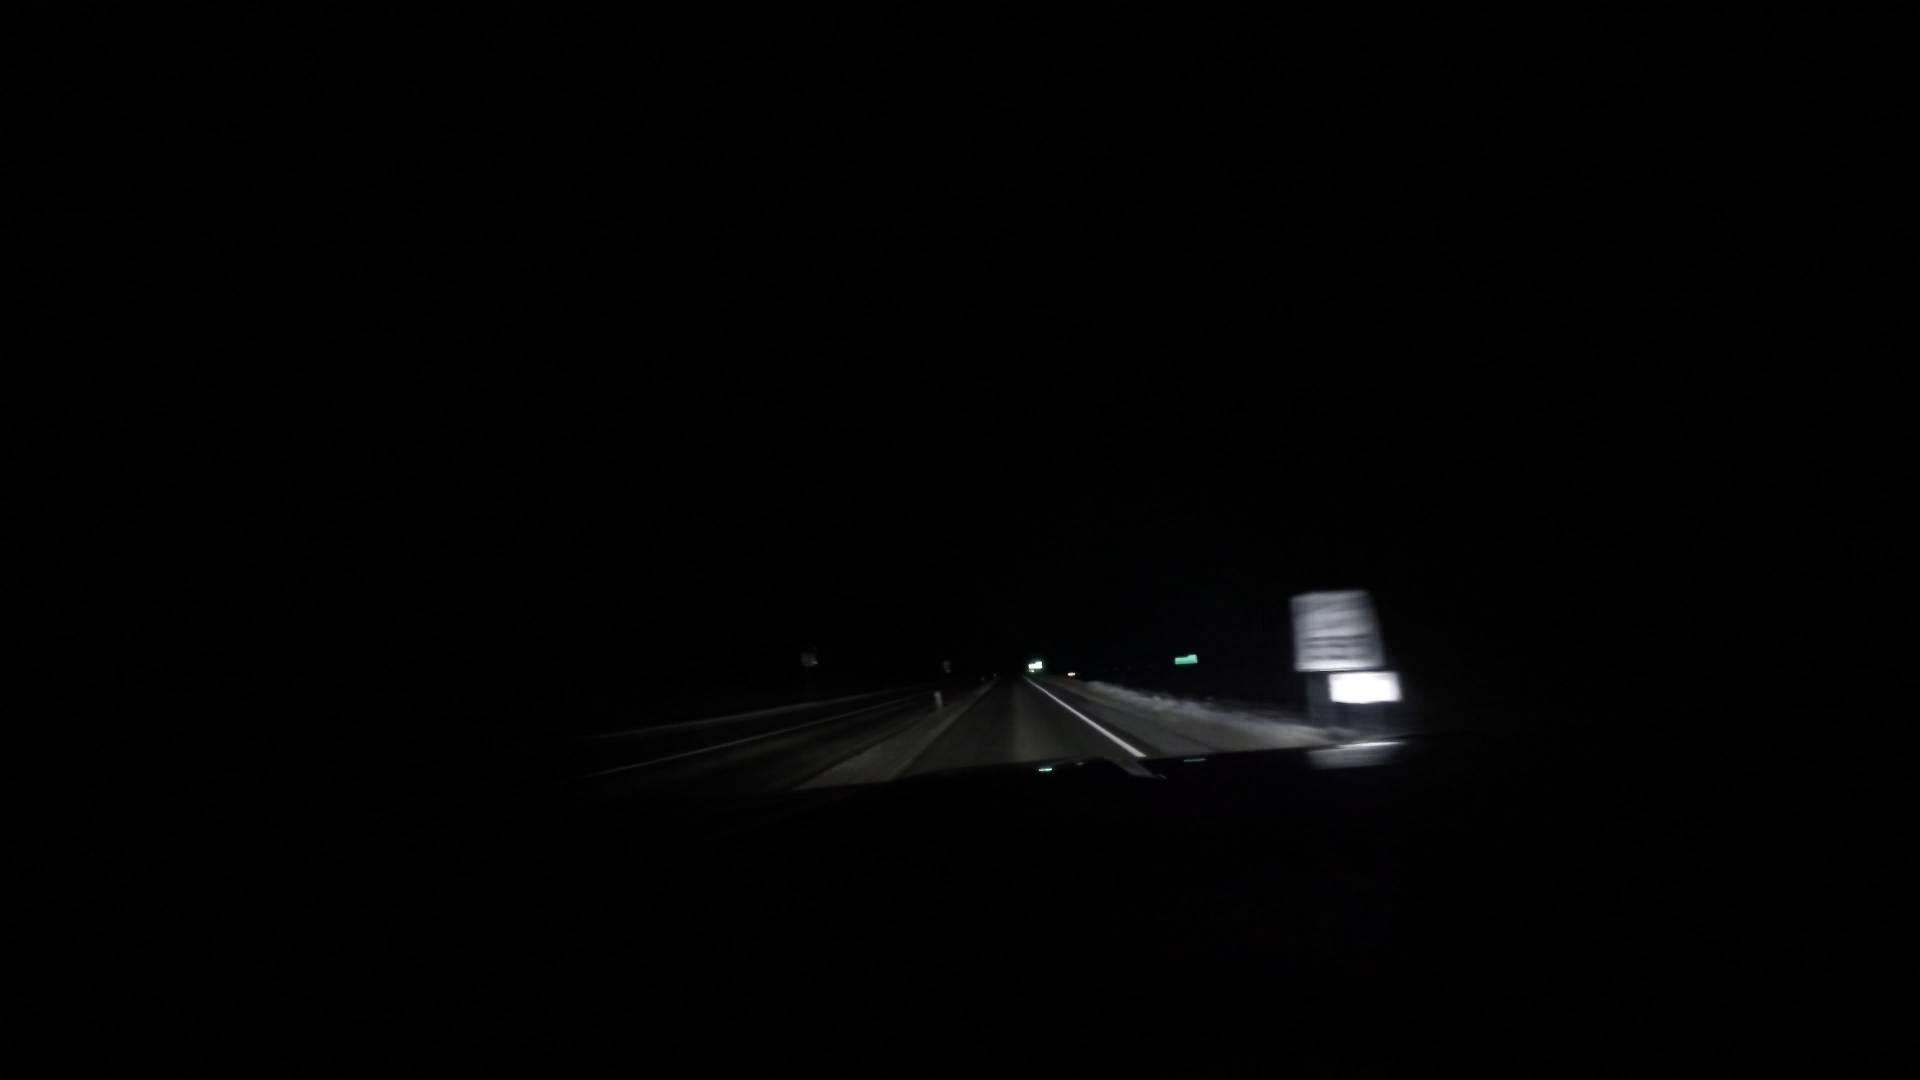
Speed limit sign label: mph55